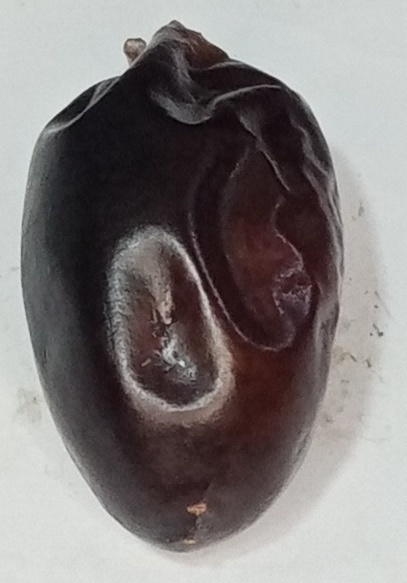
Variety: kupro
Size: large
Grade: grade-2